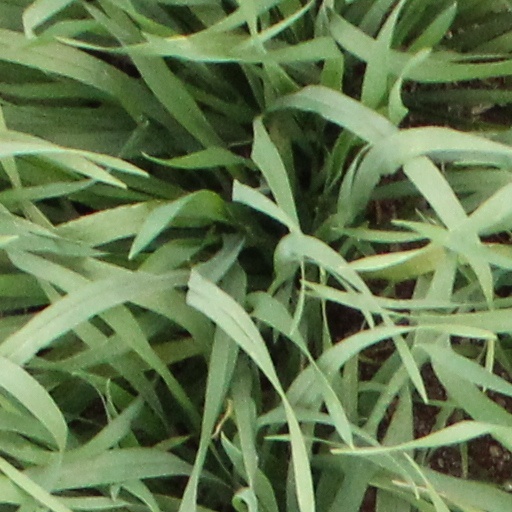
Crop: wheat